Stacey Oristano

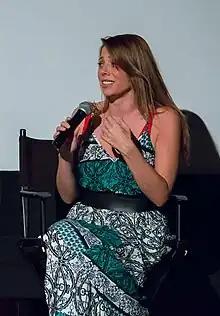
Oristano at ATX Television Festival in June 2015

Stacey Oristano (born May 6, 1979) is an American stage, screen and television actress. She is best known for her role as Mindy Riggins on the television series "Friday Night Lights" and for starring on ABC Family's "Bunheads" as Truly Stone.